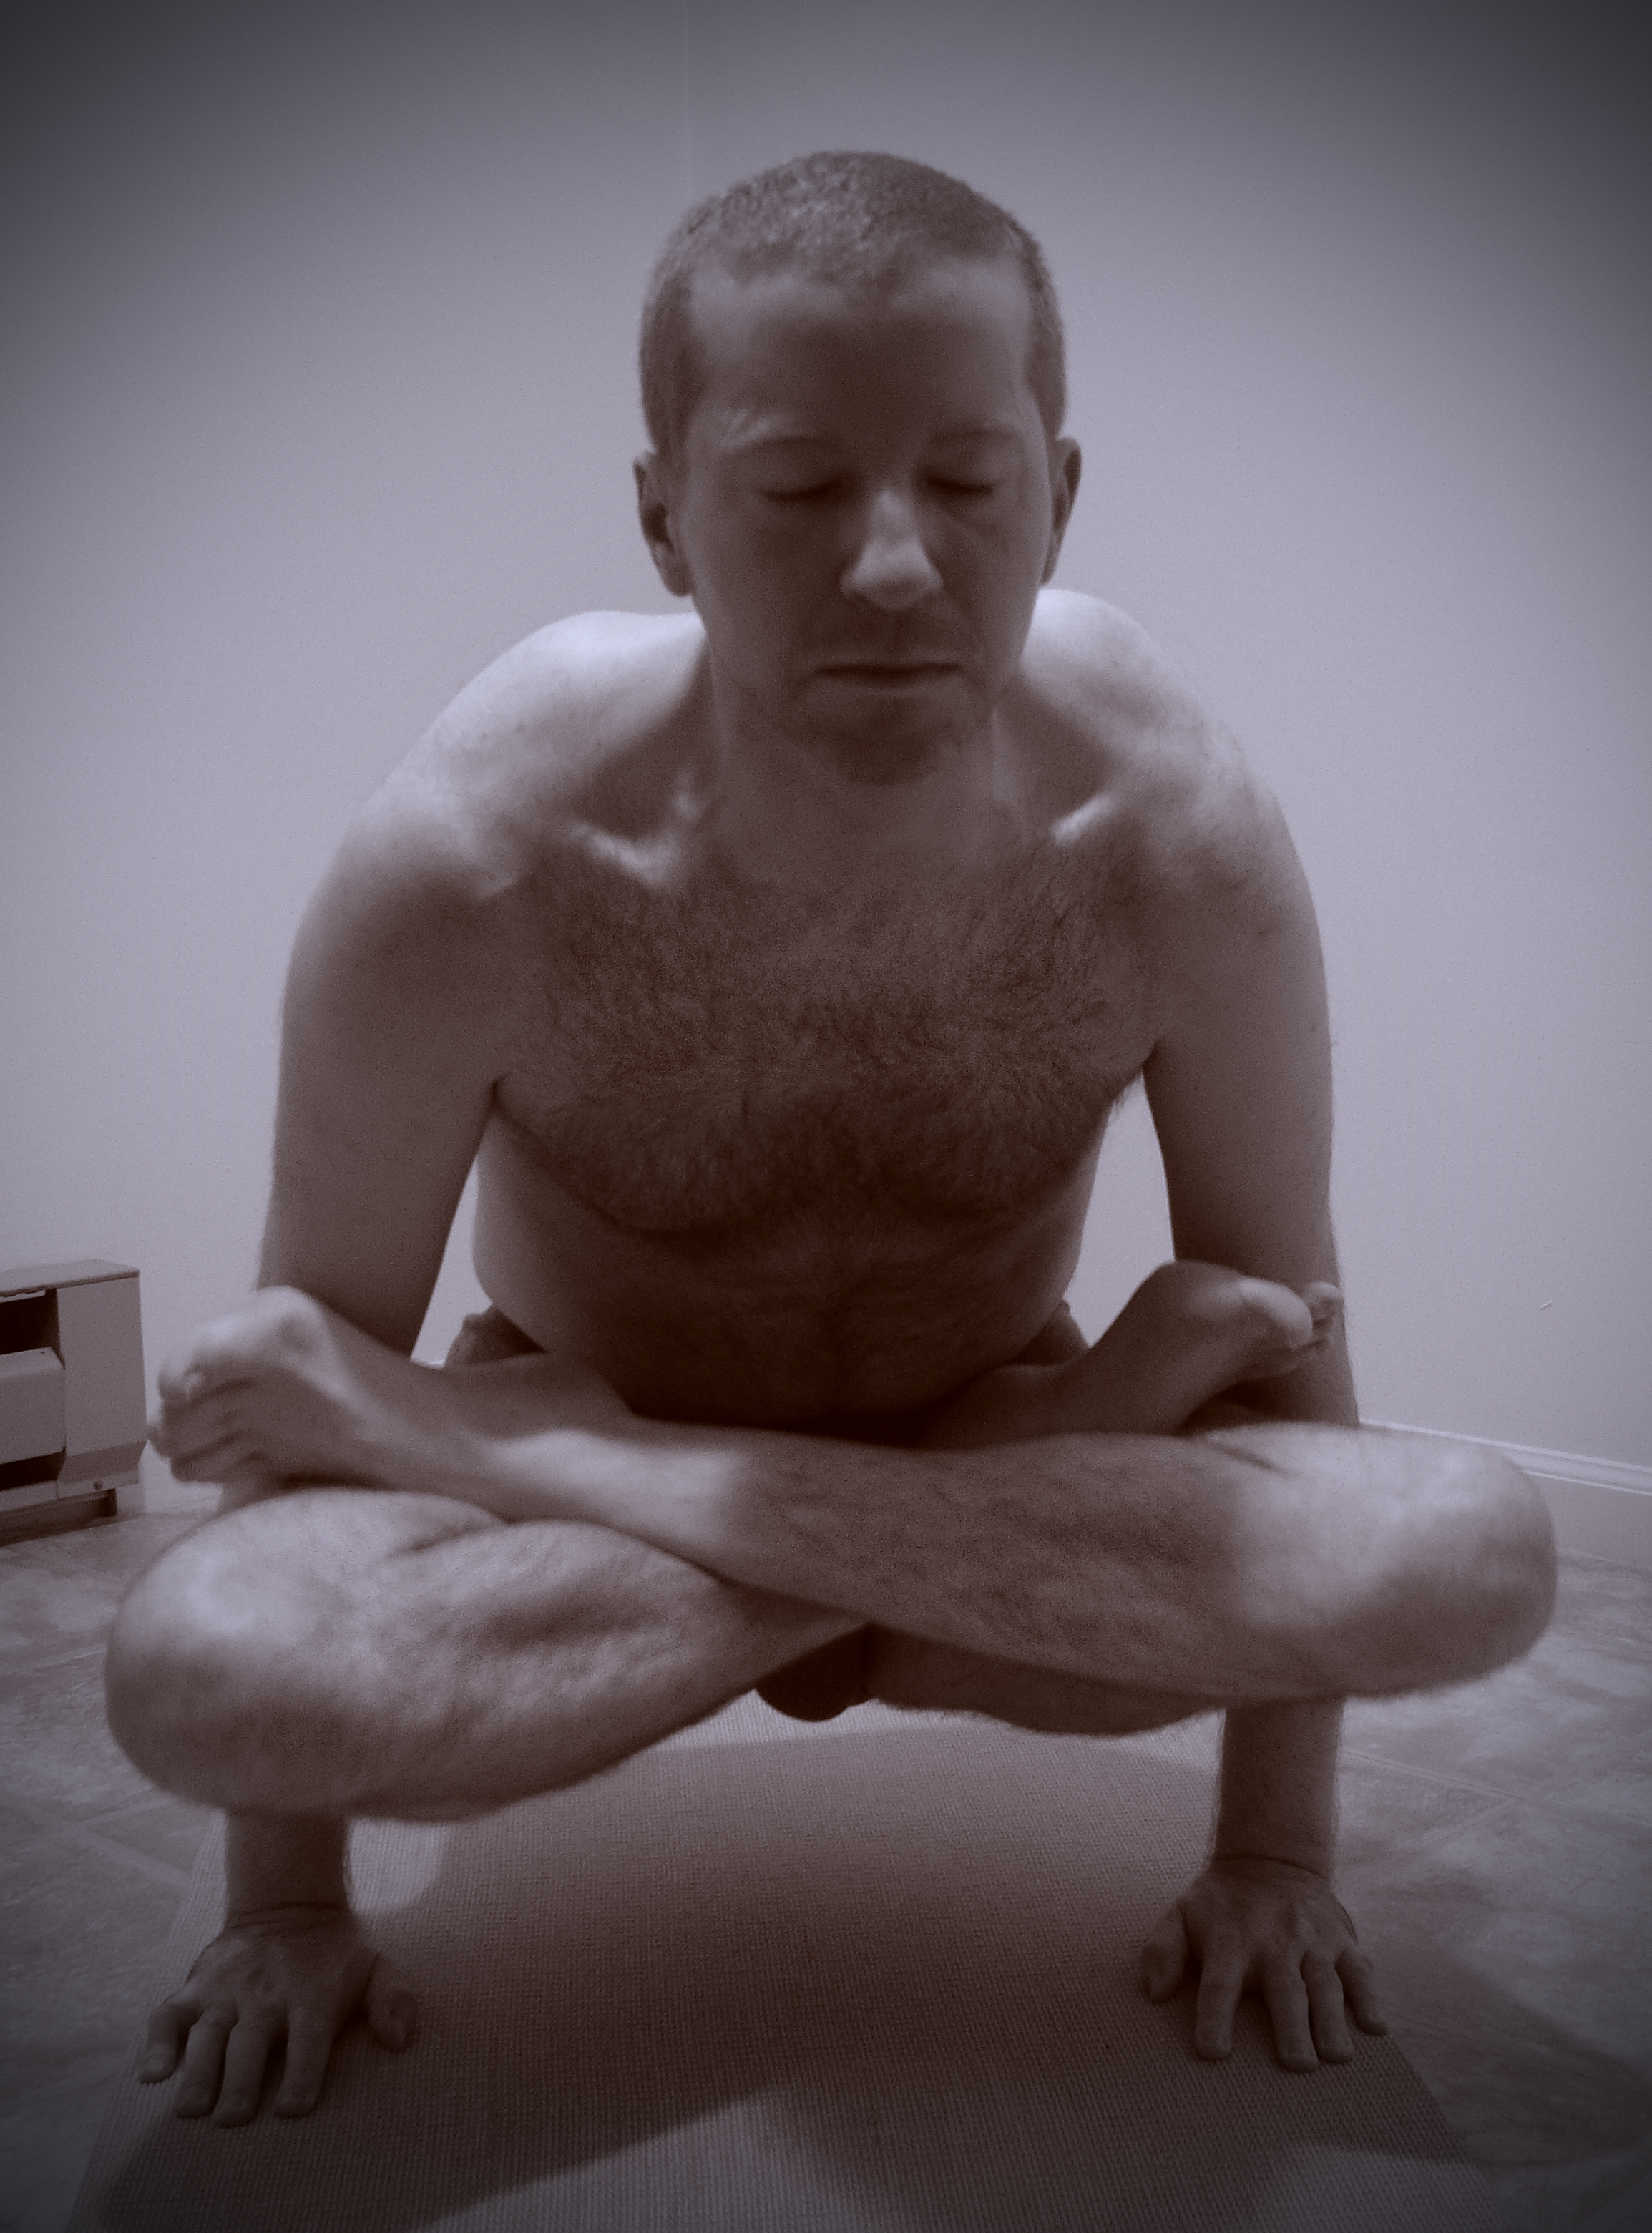
man, white, photography, monument, male, statue, sitting, exercise, blackandwhite, sculpture, creativecommons, art, selfportrait, head, self, stretch, stretching, yoga, pose, asana, tinted, lotus, tolasana, utthitapadmasana, scalepose, raisedlotuspose, human positions, art model, physical fitness